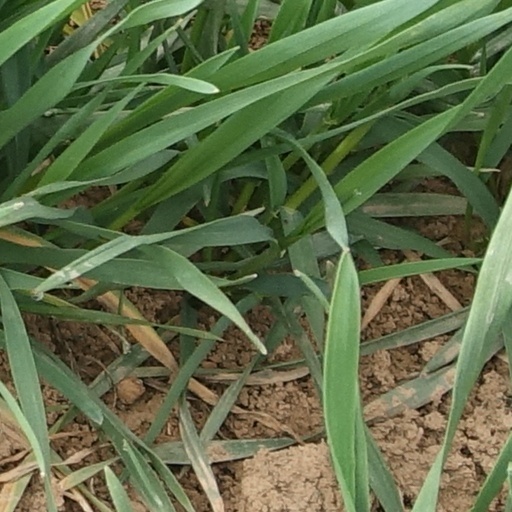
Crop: wheat